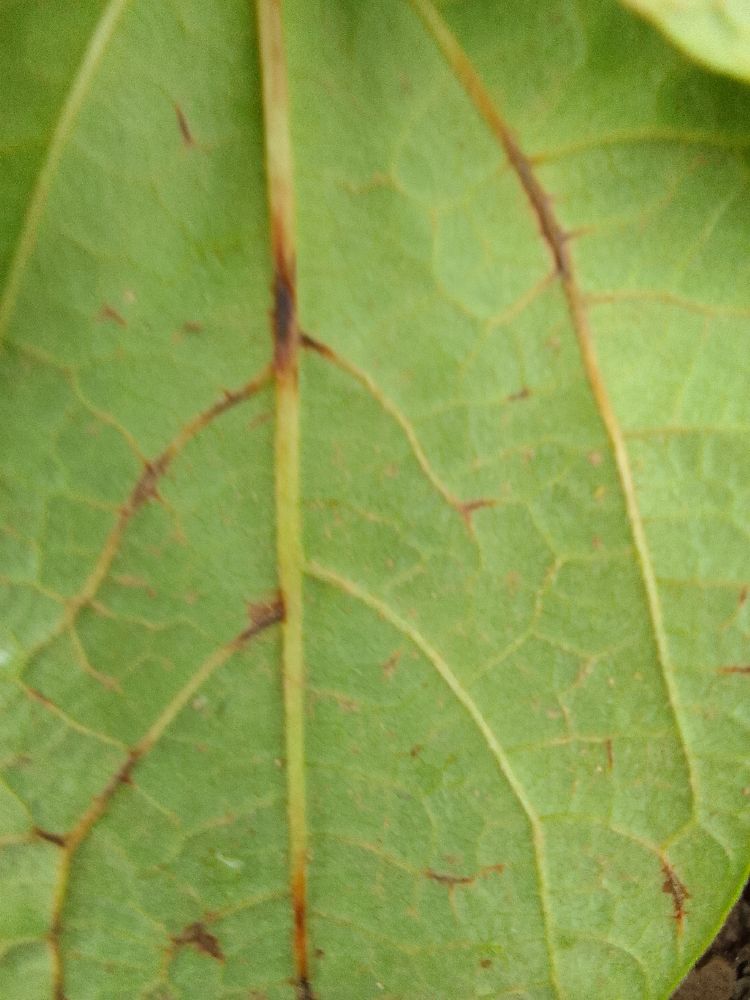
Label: anthracnose